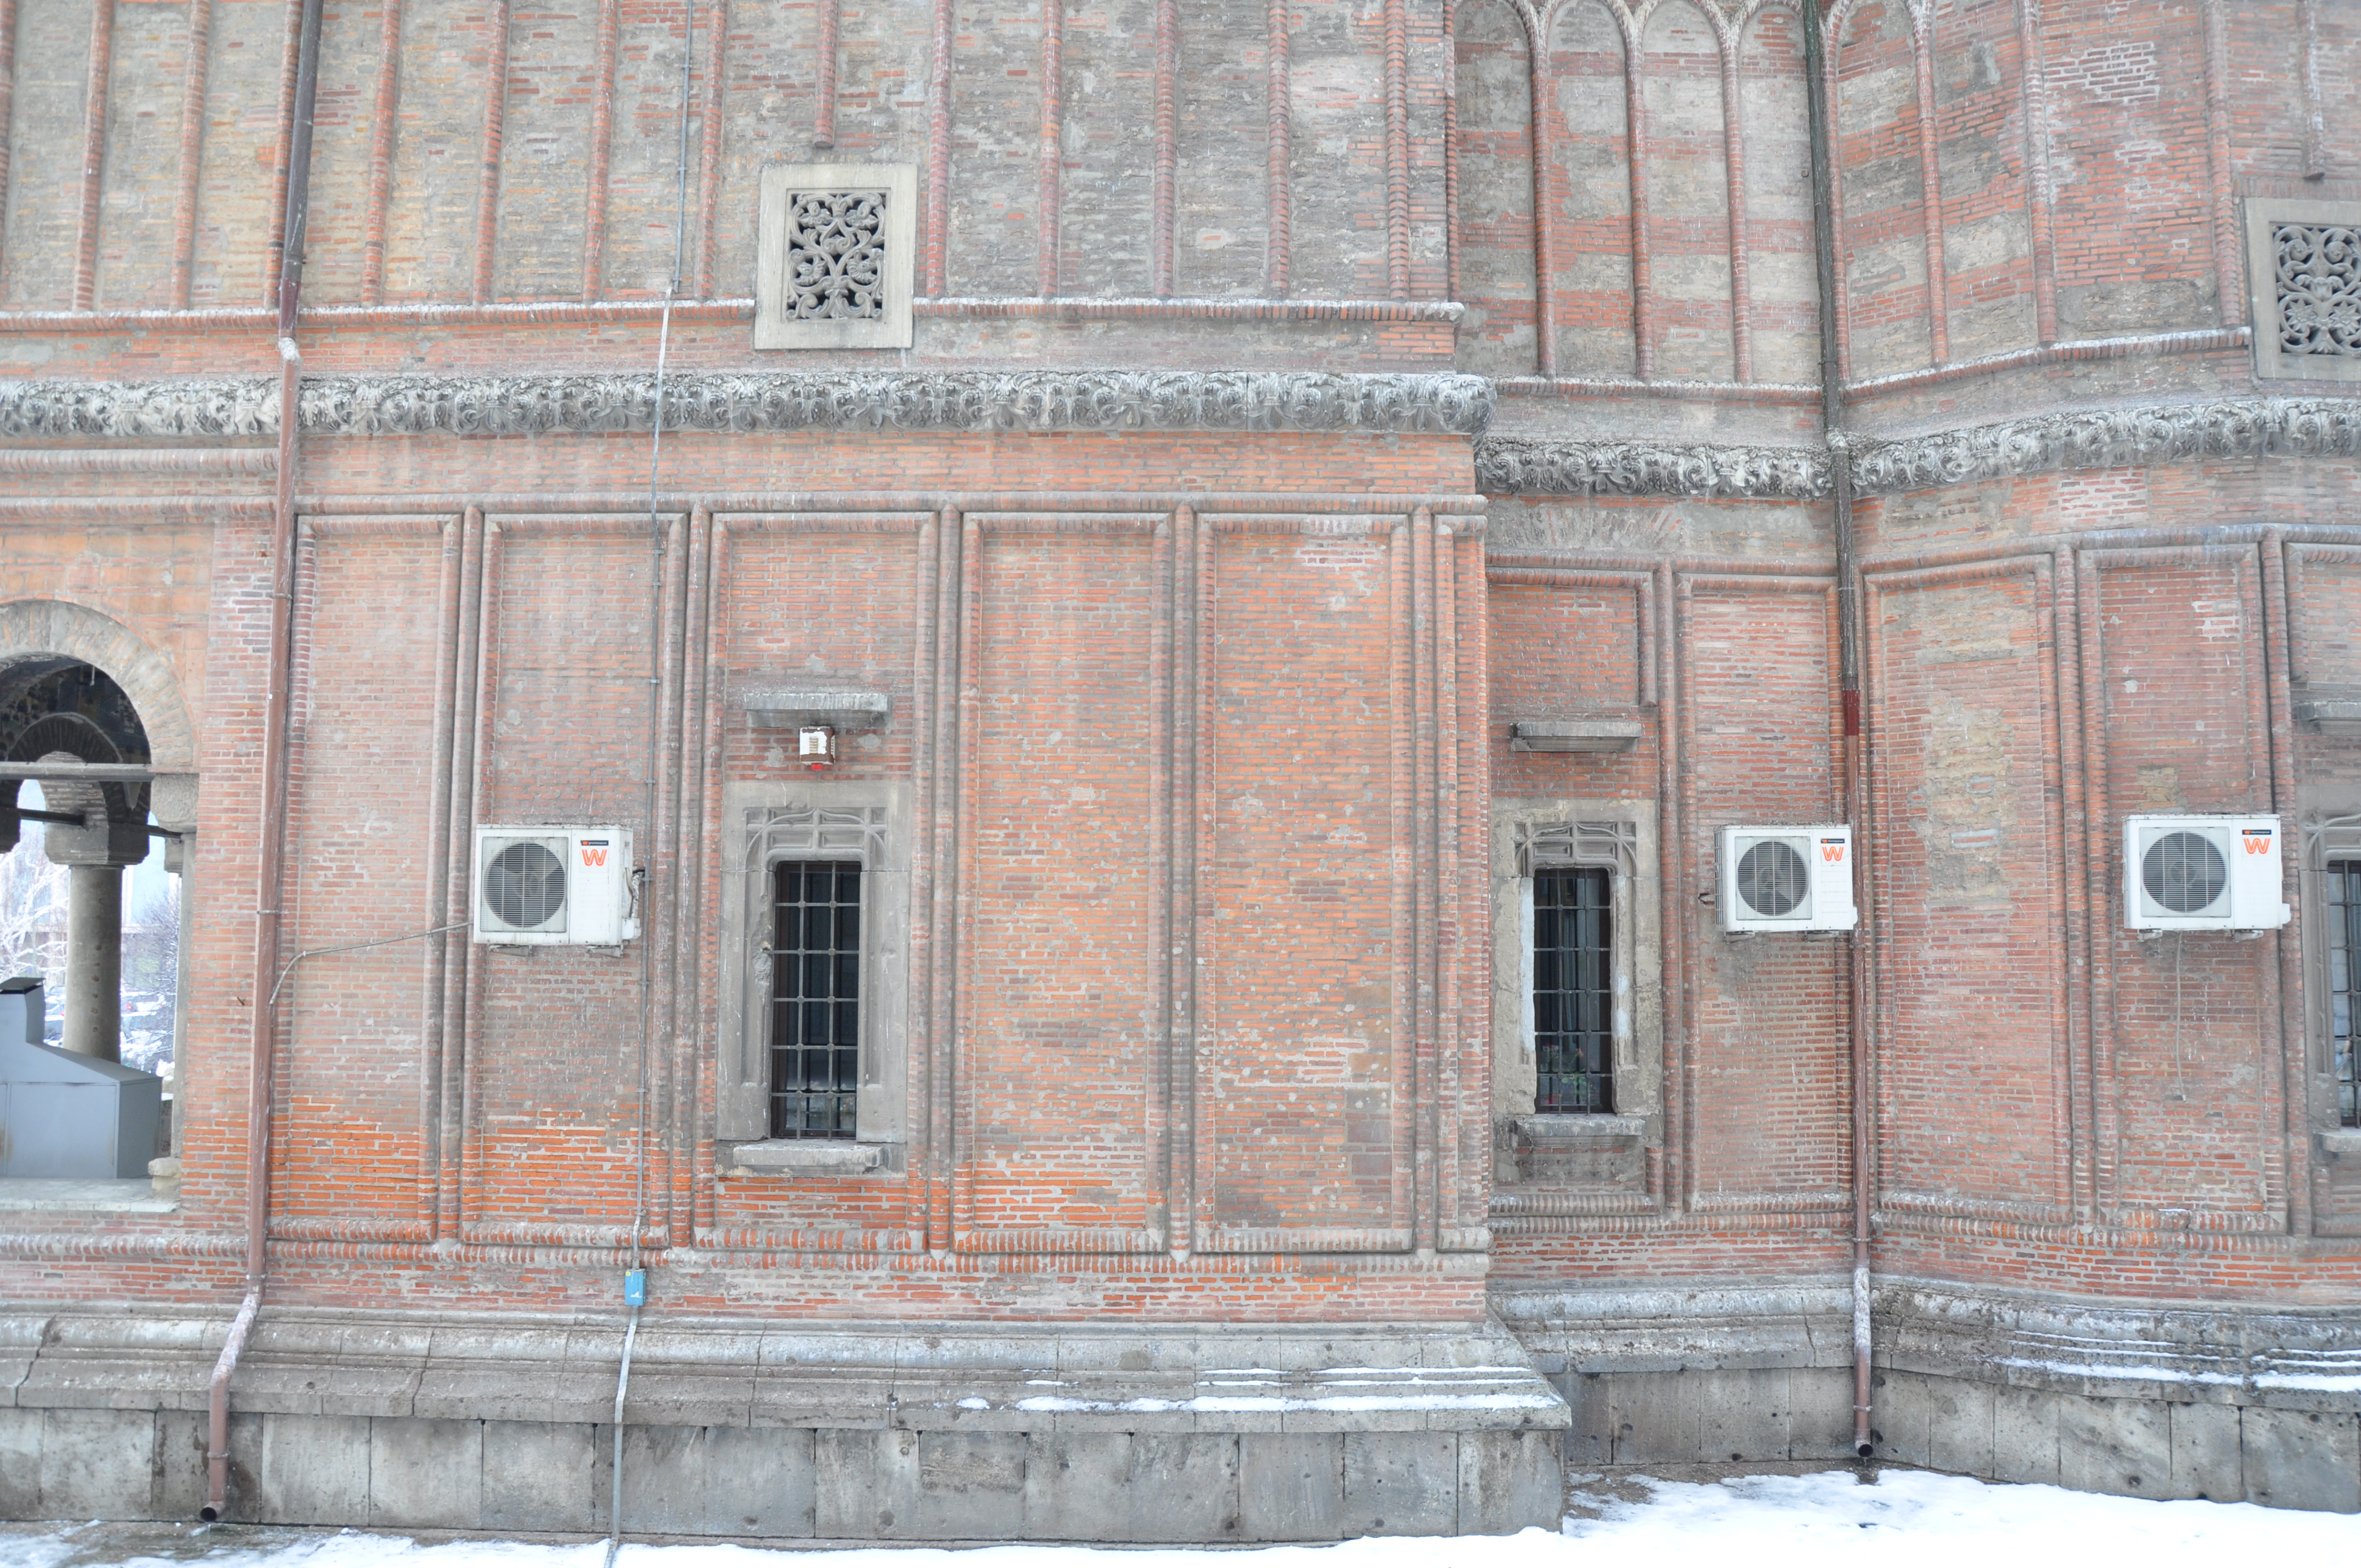
architecture, structure, photography, window, building, palace, photo, column, religion, facade, church, christian, brick, baptistery, photos, religious, free, cool image, de, churches, synagogue, fotografie, christianity, romana, style, orthodox, eastern, romania, bucharest, bor, biserica, arhitectura, orthodoxy, romanian, ortodoxa, ortodoxia, ortodoxie, cretinism, cretin, ecclesiastical, bisericeasc, cladire, edificiu, bucuresti, brancovenesc, cretulescu, kretzulescu, kretulescu, cretzulescu, ancient history, ancient roman architecture